Lady Oracle

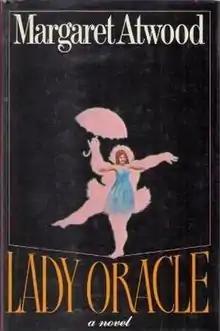
First edition

Lady Oracle is a novel by Margaret Atwood that parodies Gothic romances and fairy tales. It was first published by McClelland and Stewart in 1976.